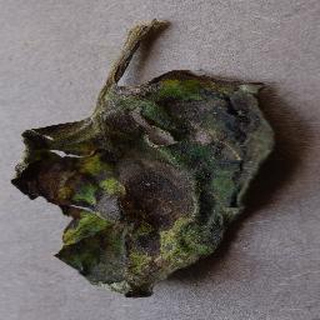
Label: tomato_early_blight